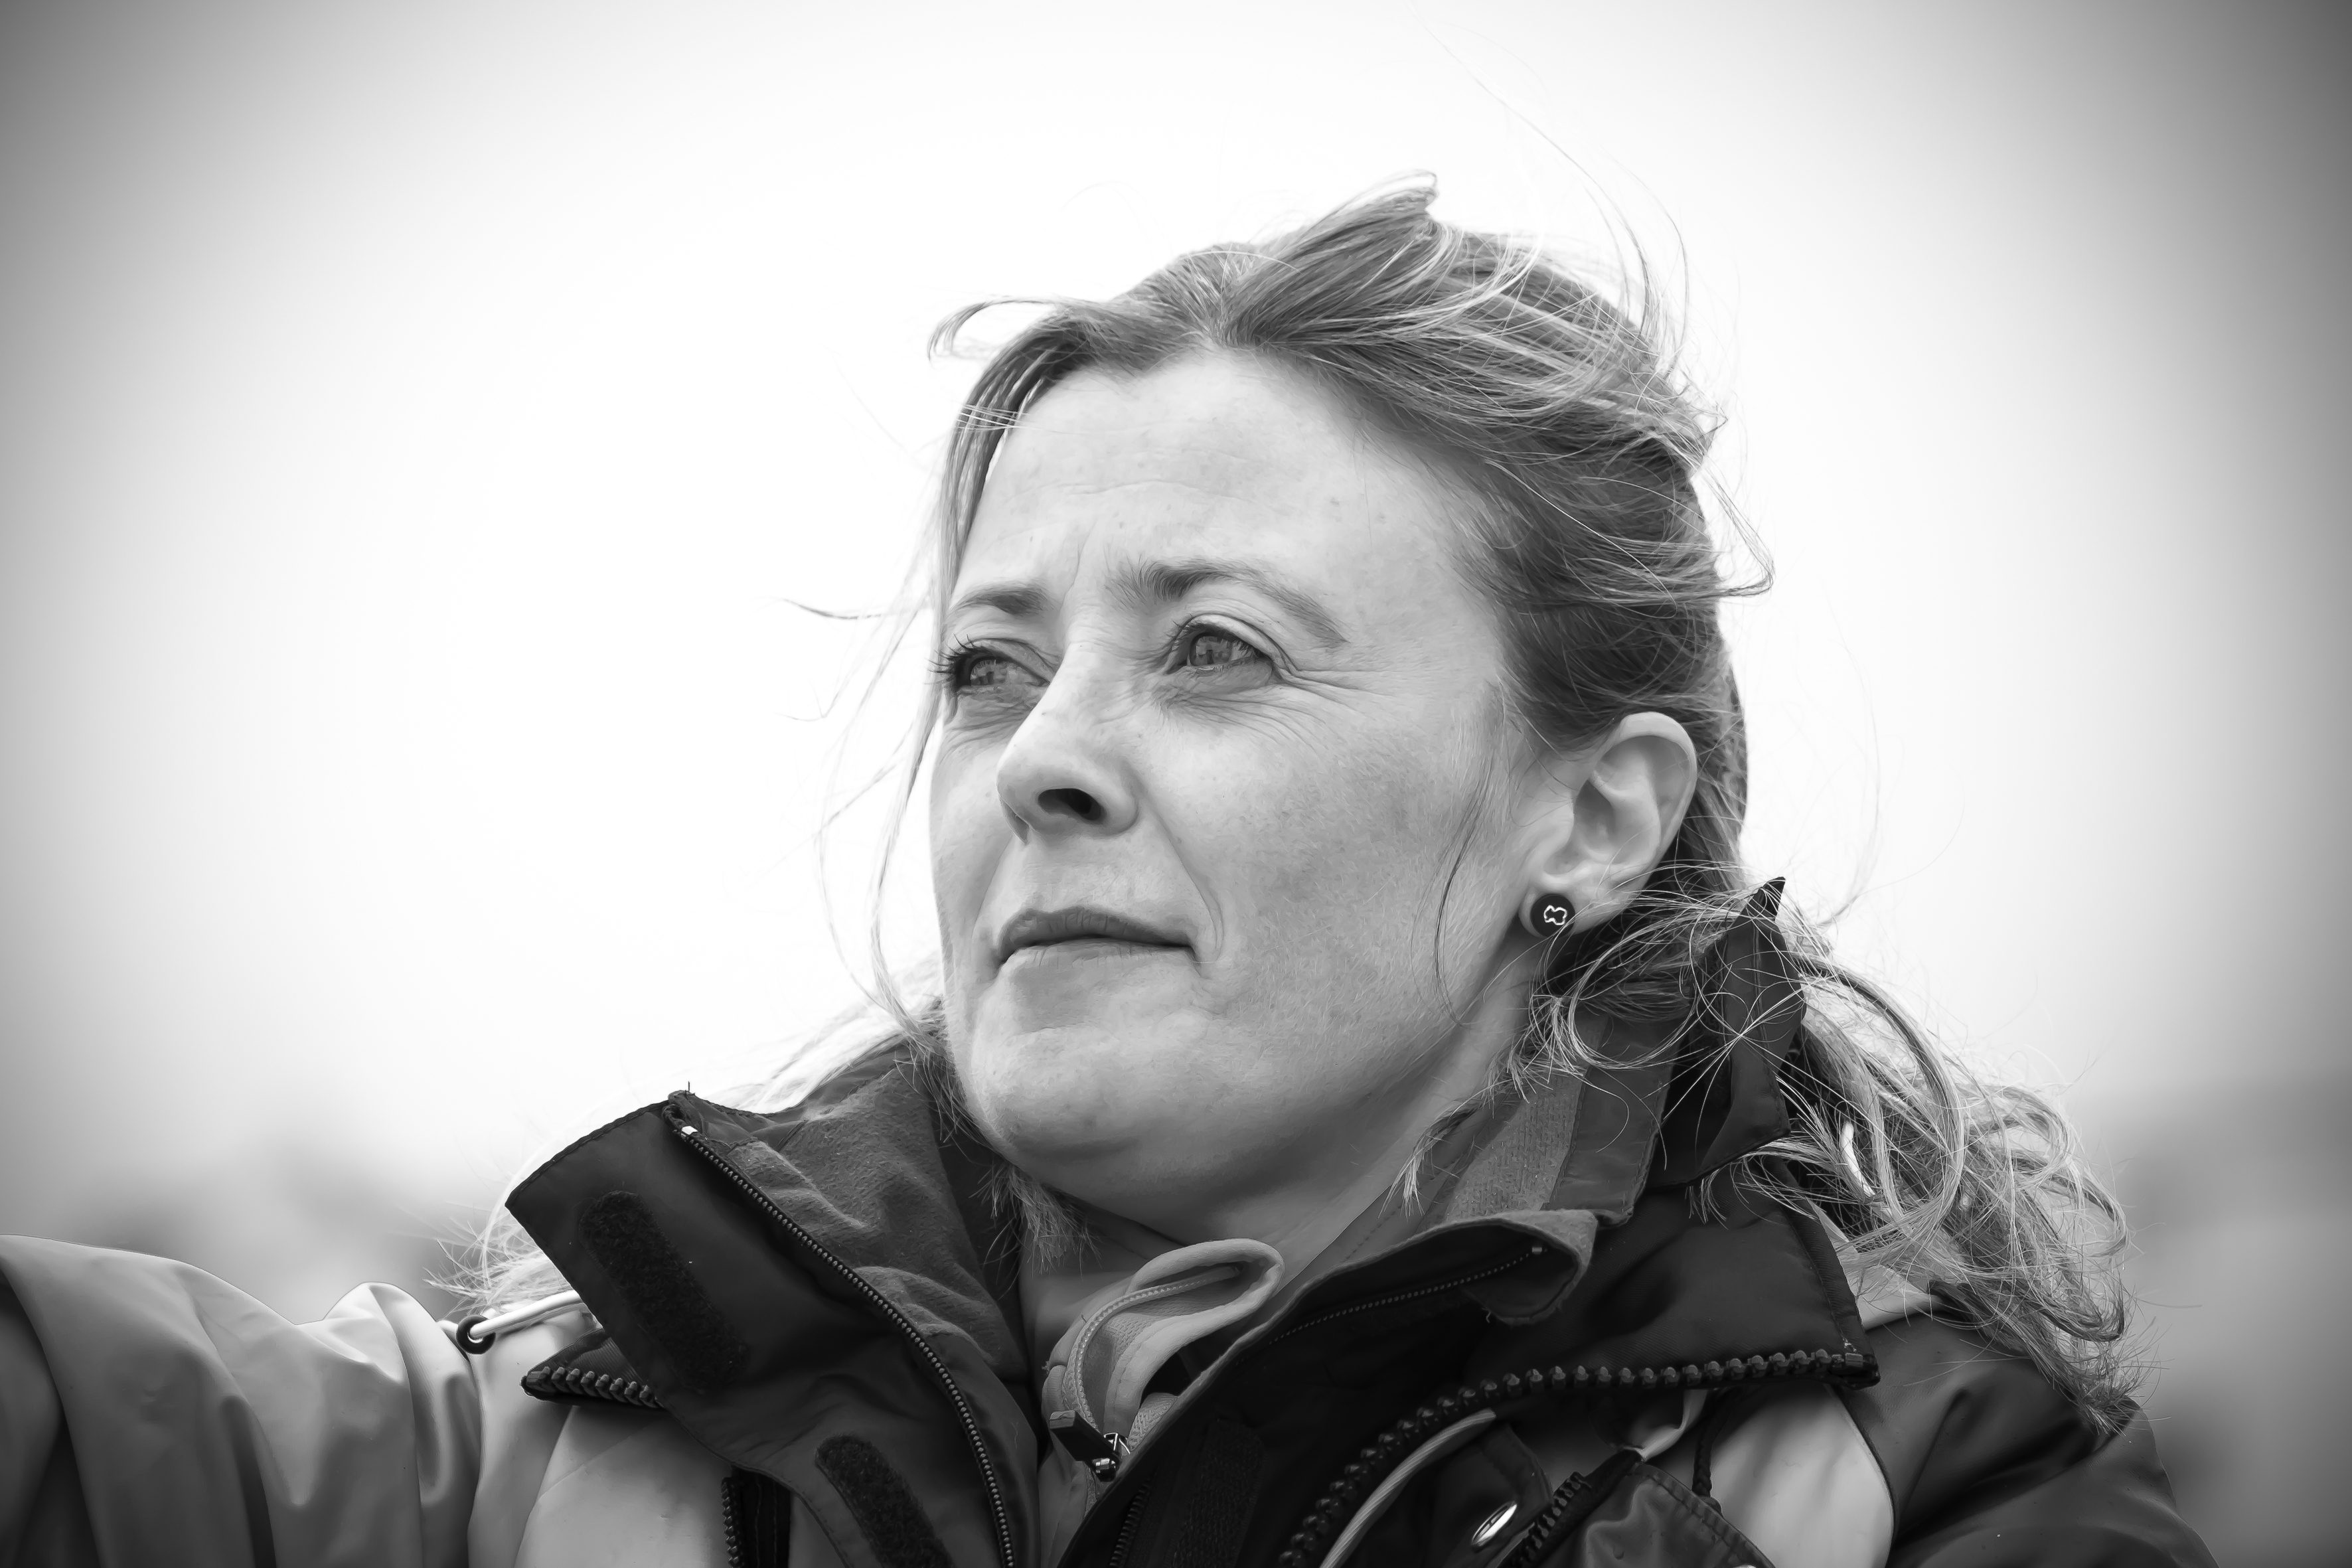
person, black and white, white, street, photography, urban, travel, fujifilm, portrait, iceland, black, monochrome, facial expression, smile, bw, blackandwhite, blackwhite, is, ngc, photograph, fuji, fujixt1, fujix, noireblanc, photo shoot, monochrome photography, portrait photography